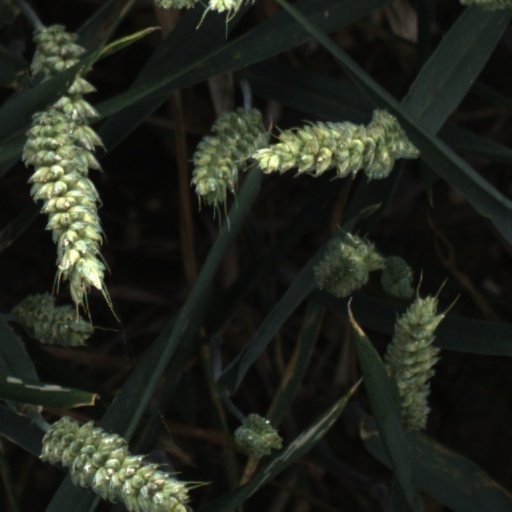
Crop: wheat